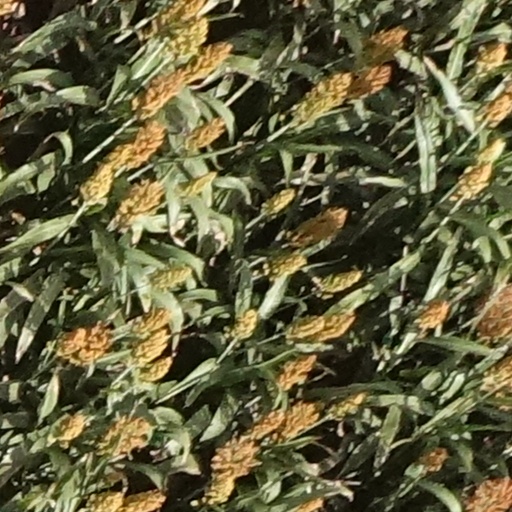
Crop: sorghum